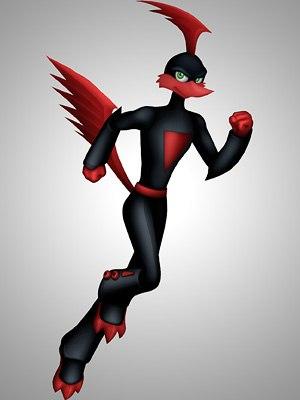
Cet article regroupe les personnages de la série d'animation Les Loonatics.